List of captive orcas

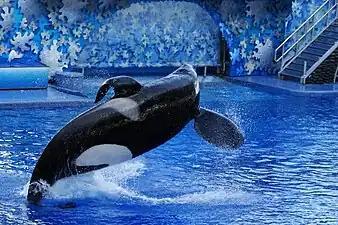

Tilikum (sometimes misspelled Tillikum) (born circa 1981, died 2017) was a bull orca involved in three human deaths while he was in captivity, one at Sealand of the Pacific and two at Seaworld Orlando. He was captured near Iceland in November 1983 at about two years of age. He was the largest orca in captivity and also the most successful sire in captivity, with 21 offspring, 7 of which are still alive.